Titanic in popular culture

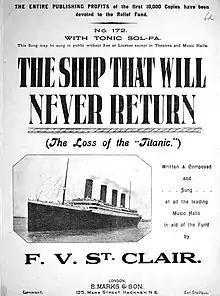
"The Ship That Will Never Return", a song about the "Titanic" disaster by F. V. St Clair

The "Titanic" has played a prominent role in popular culture since her sinking in 1912, with the loss of almost 1,500 of the 2,224 lives on board. The disaster and the "Titanic" herself have been objects of public fascination for many years. They have inspired numerous books, plays, films, songs, poems, and works of art. The story has been interpreted in many overlapping ways, including as a symbol of technological hubris, as basis for fail-safe improvements, as a classic disaster tale, as an indictment of the class divisions of the time, and as romantic tragedies with personal heroism. It has inspired many moral, social and political metaphors and is regularly invoked as a cautionary tale of the limitations of modernity and ambition.